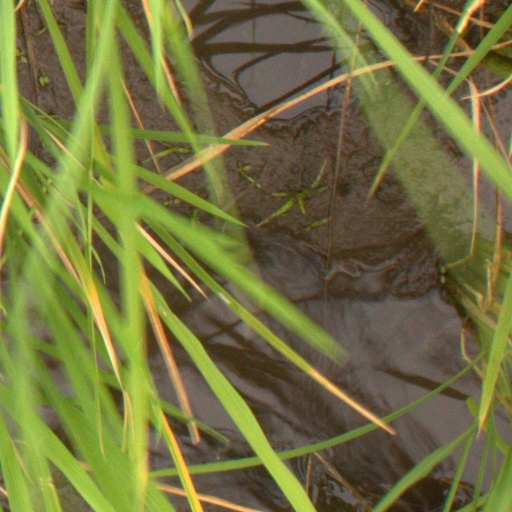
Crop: rice